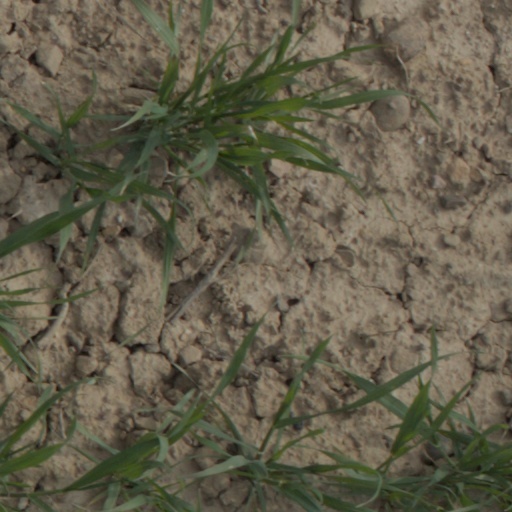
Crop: wheat